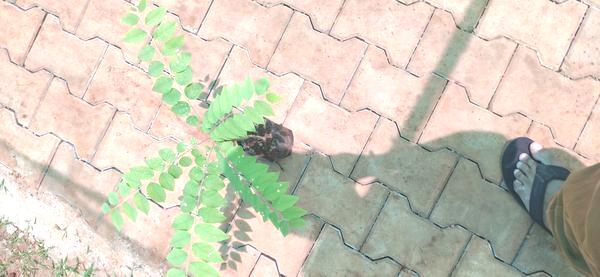
Plant: Amla